Ninurta

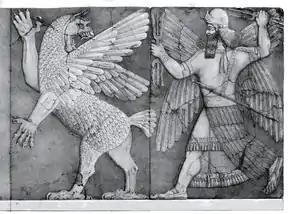
Ninurta with his thunderbolts pursues Anzû, who has stolen the Tablet of Destinies from Enlil's sanctuary (Austen Henry Layard "Monuments of Nineveh", 2nd Series, 1853)

Ninurta was believed to be the son of Enlil. In "Lugal-e", his mother is identified as the goddess Ninmah, whom he renames Ninhursag, but, in "Angim dimma", his mother is instead the goddess Ninlil. Under the name "Ninurta", his wife is usually the goddess Gula, but, as Ninĝirsu, his wife is the goddess Bau. Gula was the goddess of healing and medicine and she was sometimes alternately said to be the wife of the god Pabilsaĝ or the minor vegetation god Abu. Bau was worshipped "almost exclusively in Lagash" and was sometimes alternately identified as the wife of the god Zababa. She and Ninĝirsu were believed to have two sons: the gods Ig-alima and Šul-šagana. Bau also had seven daughters, but Ninĝirsu was not claimed to be their father. As the son of Enlil, Ninurta's siblings include: Nanna, Nergal, Ninazu, Enbilulu, and sometimes Inanna.